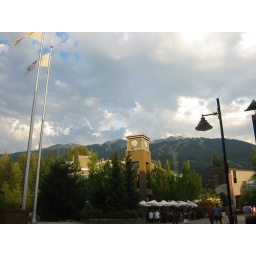
Some clock tower in Whistler Village